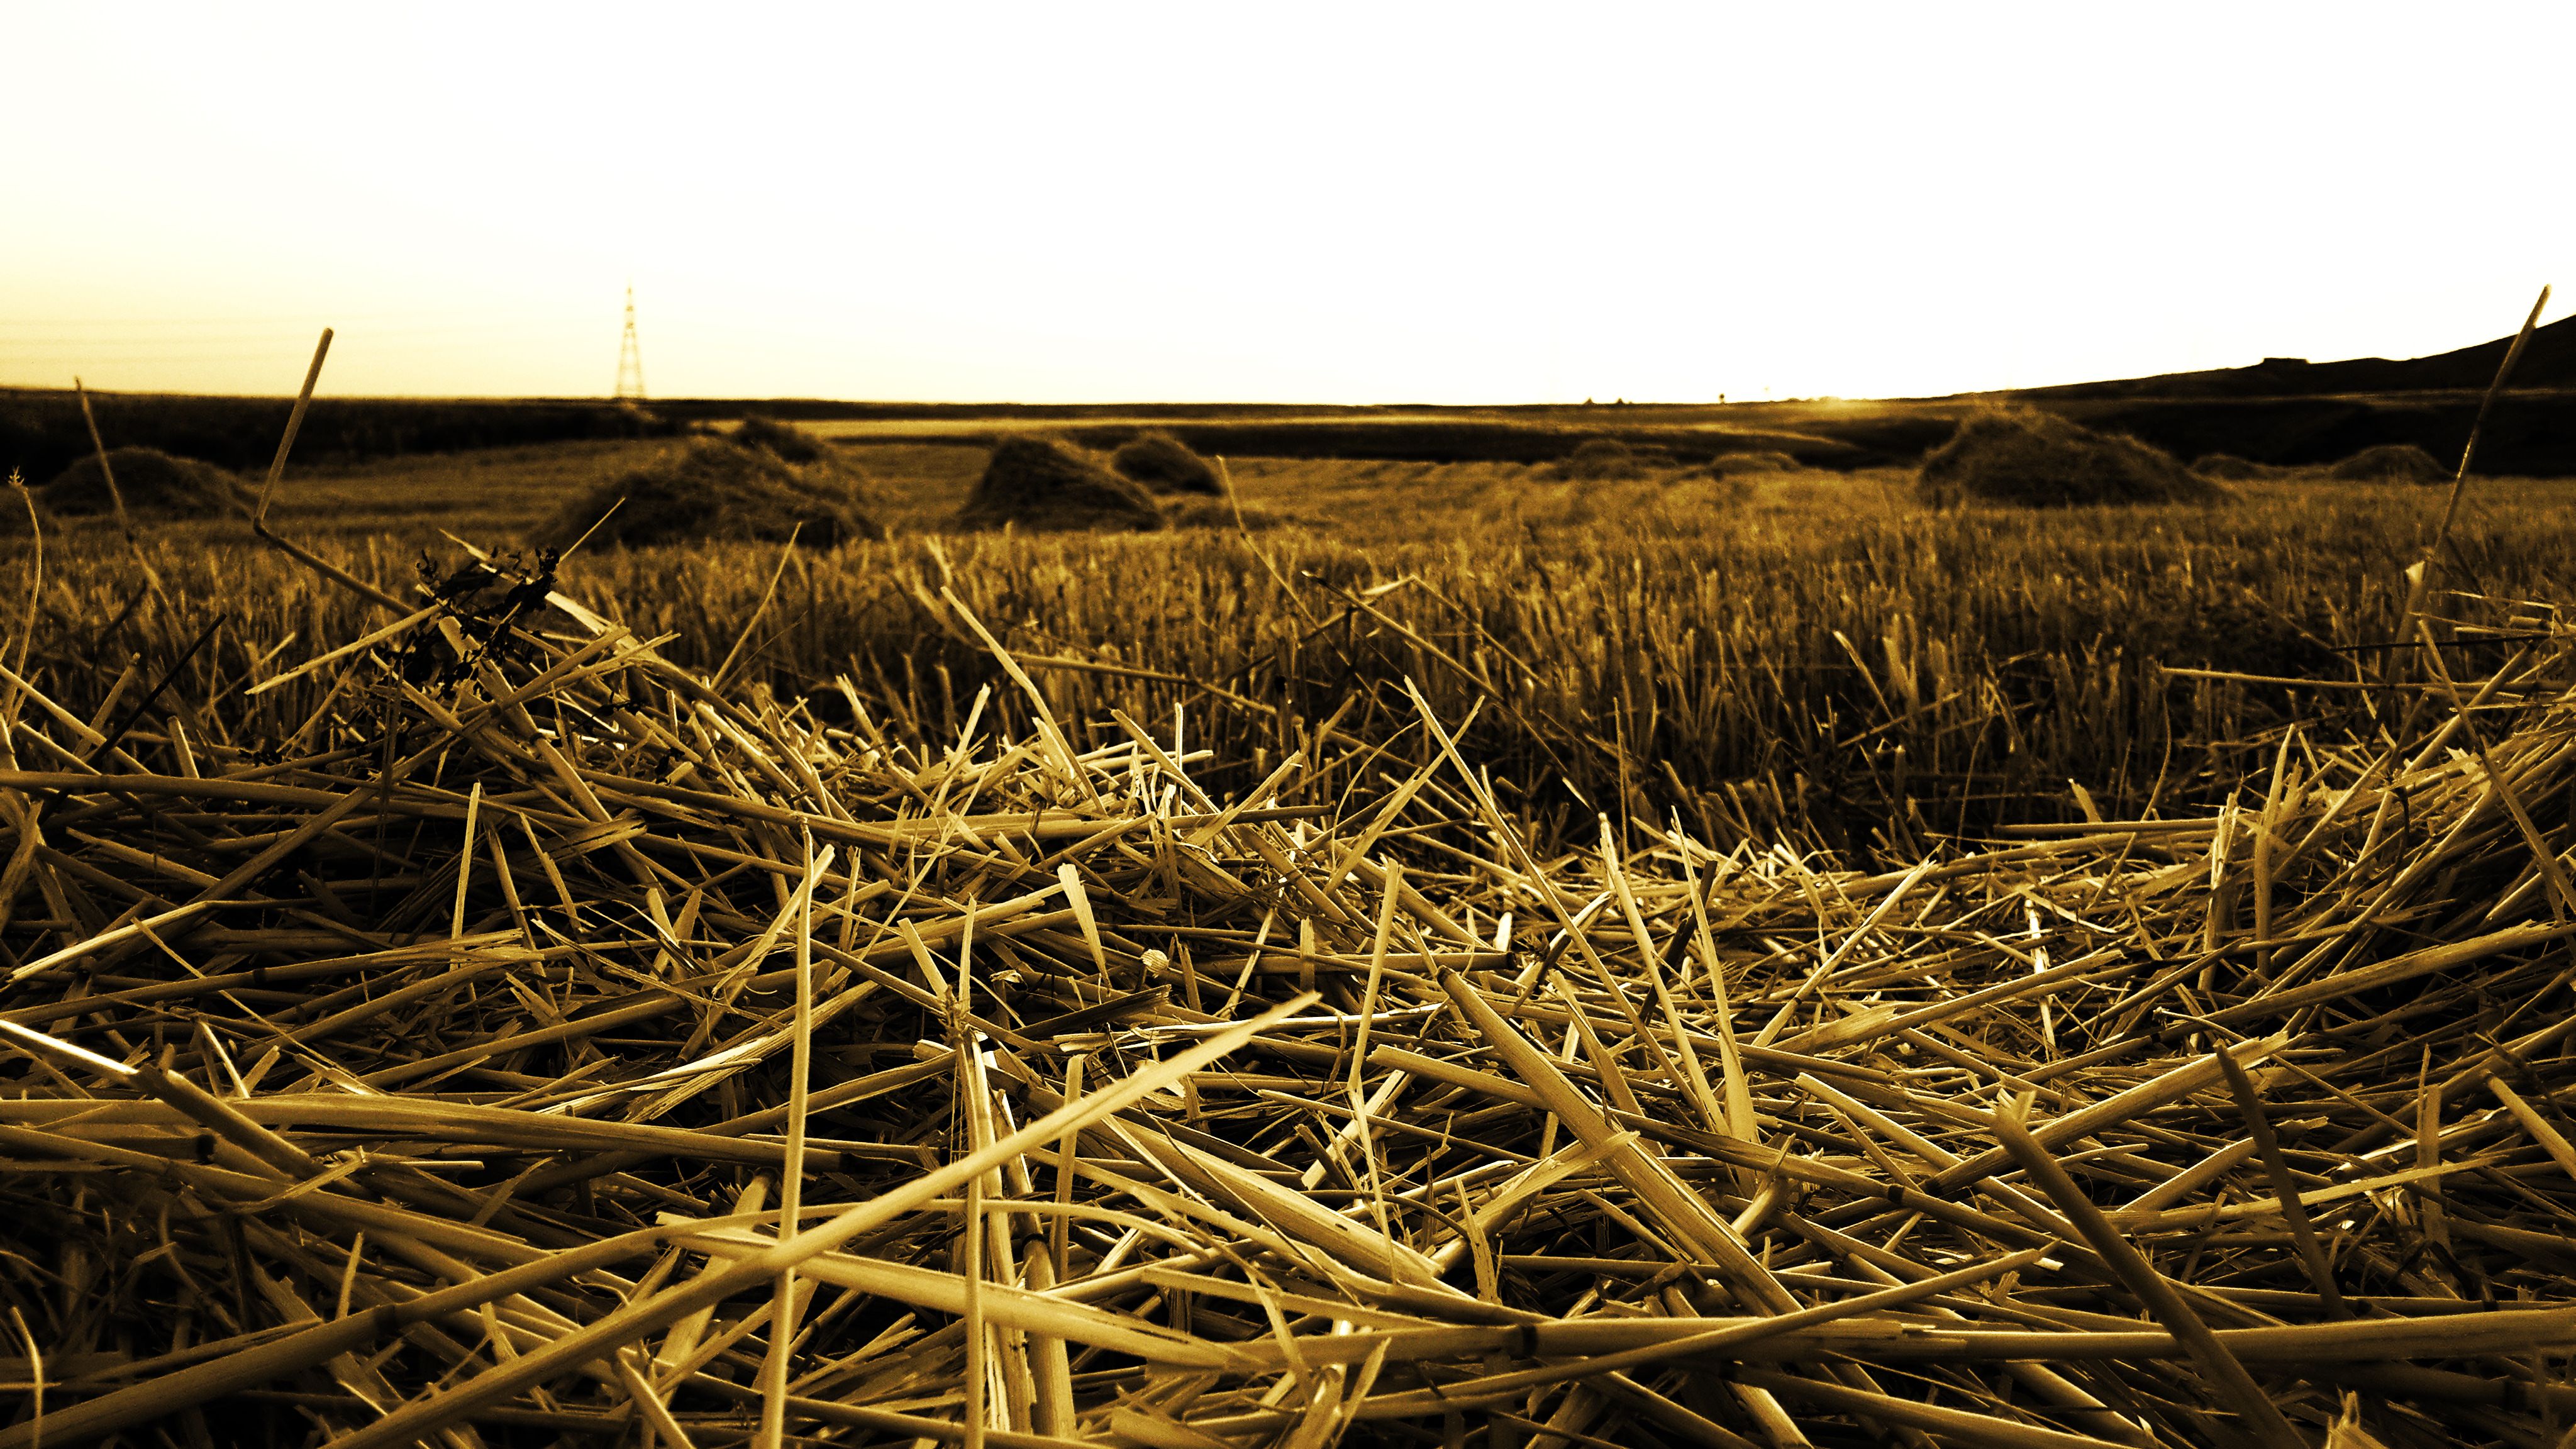
tree, grass, branch, plant, field, prairie, harvest, crop, soil, agriculture, vegetation, straw, organic, grass family